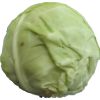
Label: Cabbage white 1